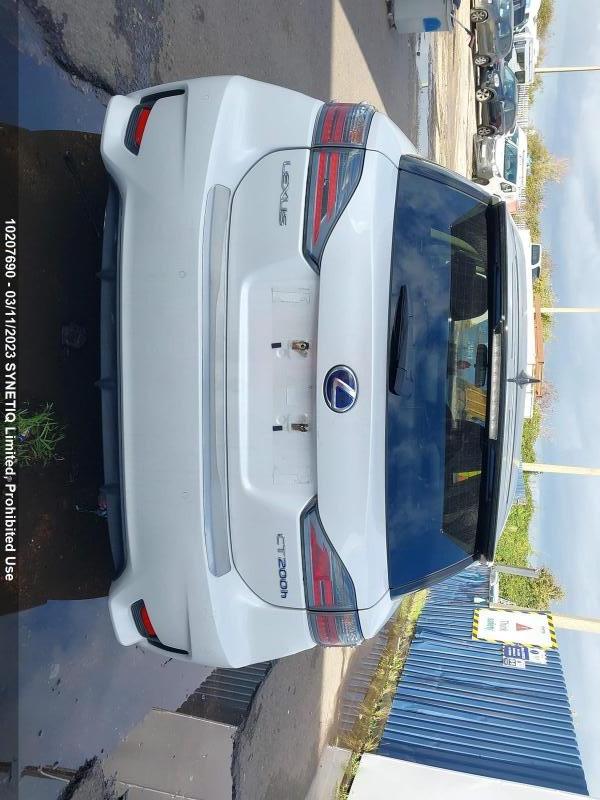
Aucun dommage détecté.
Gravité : aucun